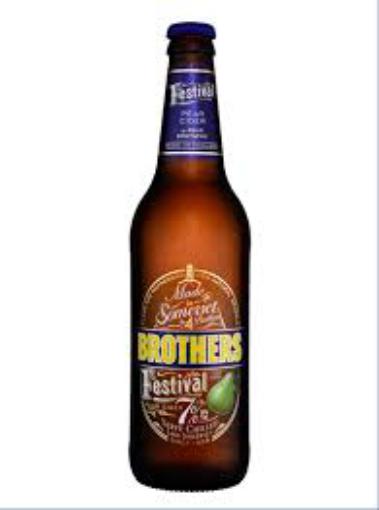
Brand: Brothers Cider
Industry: Food